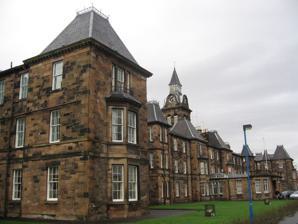
Building: Southern General Hospital
Country: United Kingdom
Year built: 1872
Hospital in Glasgow, Scotland Southern General Hospital NHS Greater Glasgow and Clyde Central Medical Block at the Southern General Hospital Shown in Glasgow Geography Location Linthouse , Glasgow , Scotland Coordinates 55°51′45″N 4°20′26″W / 55.86250°N 4.34056°W / 55.86250; -4.34056 Organisation Care system NHS Scotland Type Teaching Affiliated university University of Glasgow Glasgow Caledonian University Services Emergency department Yes Beds 900 Speciality Neuroscience Spinal cord injury History Opened 1872 Links Lists Hospitals in Scotland The Southern General Hospital ( SGH ) was a large teaching hospital with an acute operational bed complement of approximately 900 beds. The hospital was located in Linthouse in the south west of Glasgow , Scotland . All facilities and services have been succeeded by the Queen Elizabeth University Hospital which was constructed on the site of the old hospital. History The hospital had its origins in the Govan Combination Poorhouse located in old cavalry barracks at Eglinton Street in 1852. A new 240-bed hospital and 180-patient lunatic asylum were designed by James Thomson and completed in 1872. A major extension involving 700 more beds was completed in 1905. The hospital was formally renamed the Southern General Hospital in 1923 and it joined the National Health Service in 1948. Upgrading of the hospital's facilities began during the 1950s and culminated in the opening of a new maternity unit in 1970 and the completion of the Institute of Neurological Sciences in 1972, where the Glasgow Coma Scale was devised by Graham Teasdale and Bryan Jennett in 1974. The Langlands Building, which provides care for the elderly, was procured under a Private Finance Initiative contract in 1999, was built by Carillion and opened in 2001. The laboratory, established to process results from hospitals all around Scotland, cost £90 million and opened in 2012. All services were transferred to the Queen Elizabeth University Hospital in 2015. References